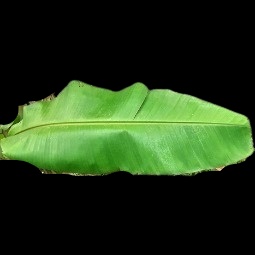
Label: Healthy